Chelsea Fringe

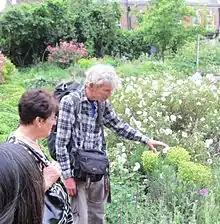
Jonathan Trustram leading the Self Seeders Walk, showing the use of self-seeding plants by the Putting Down Roots project of St Mungo's.

Chelsea Fringe was a garden festival in London which ran concurrently with the Chelsea Flower Show. It consisted of a variety of events and displays across multiple locations in London. It was started in 2012 by Tim Richardson and is run by volunteers. In 2012, events included guerrilla gardening, a bicycle beer garden and oranges and lemons at Shoreditch.